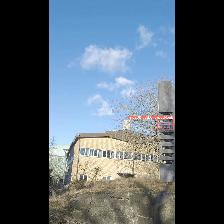
Label: NonHuman